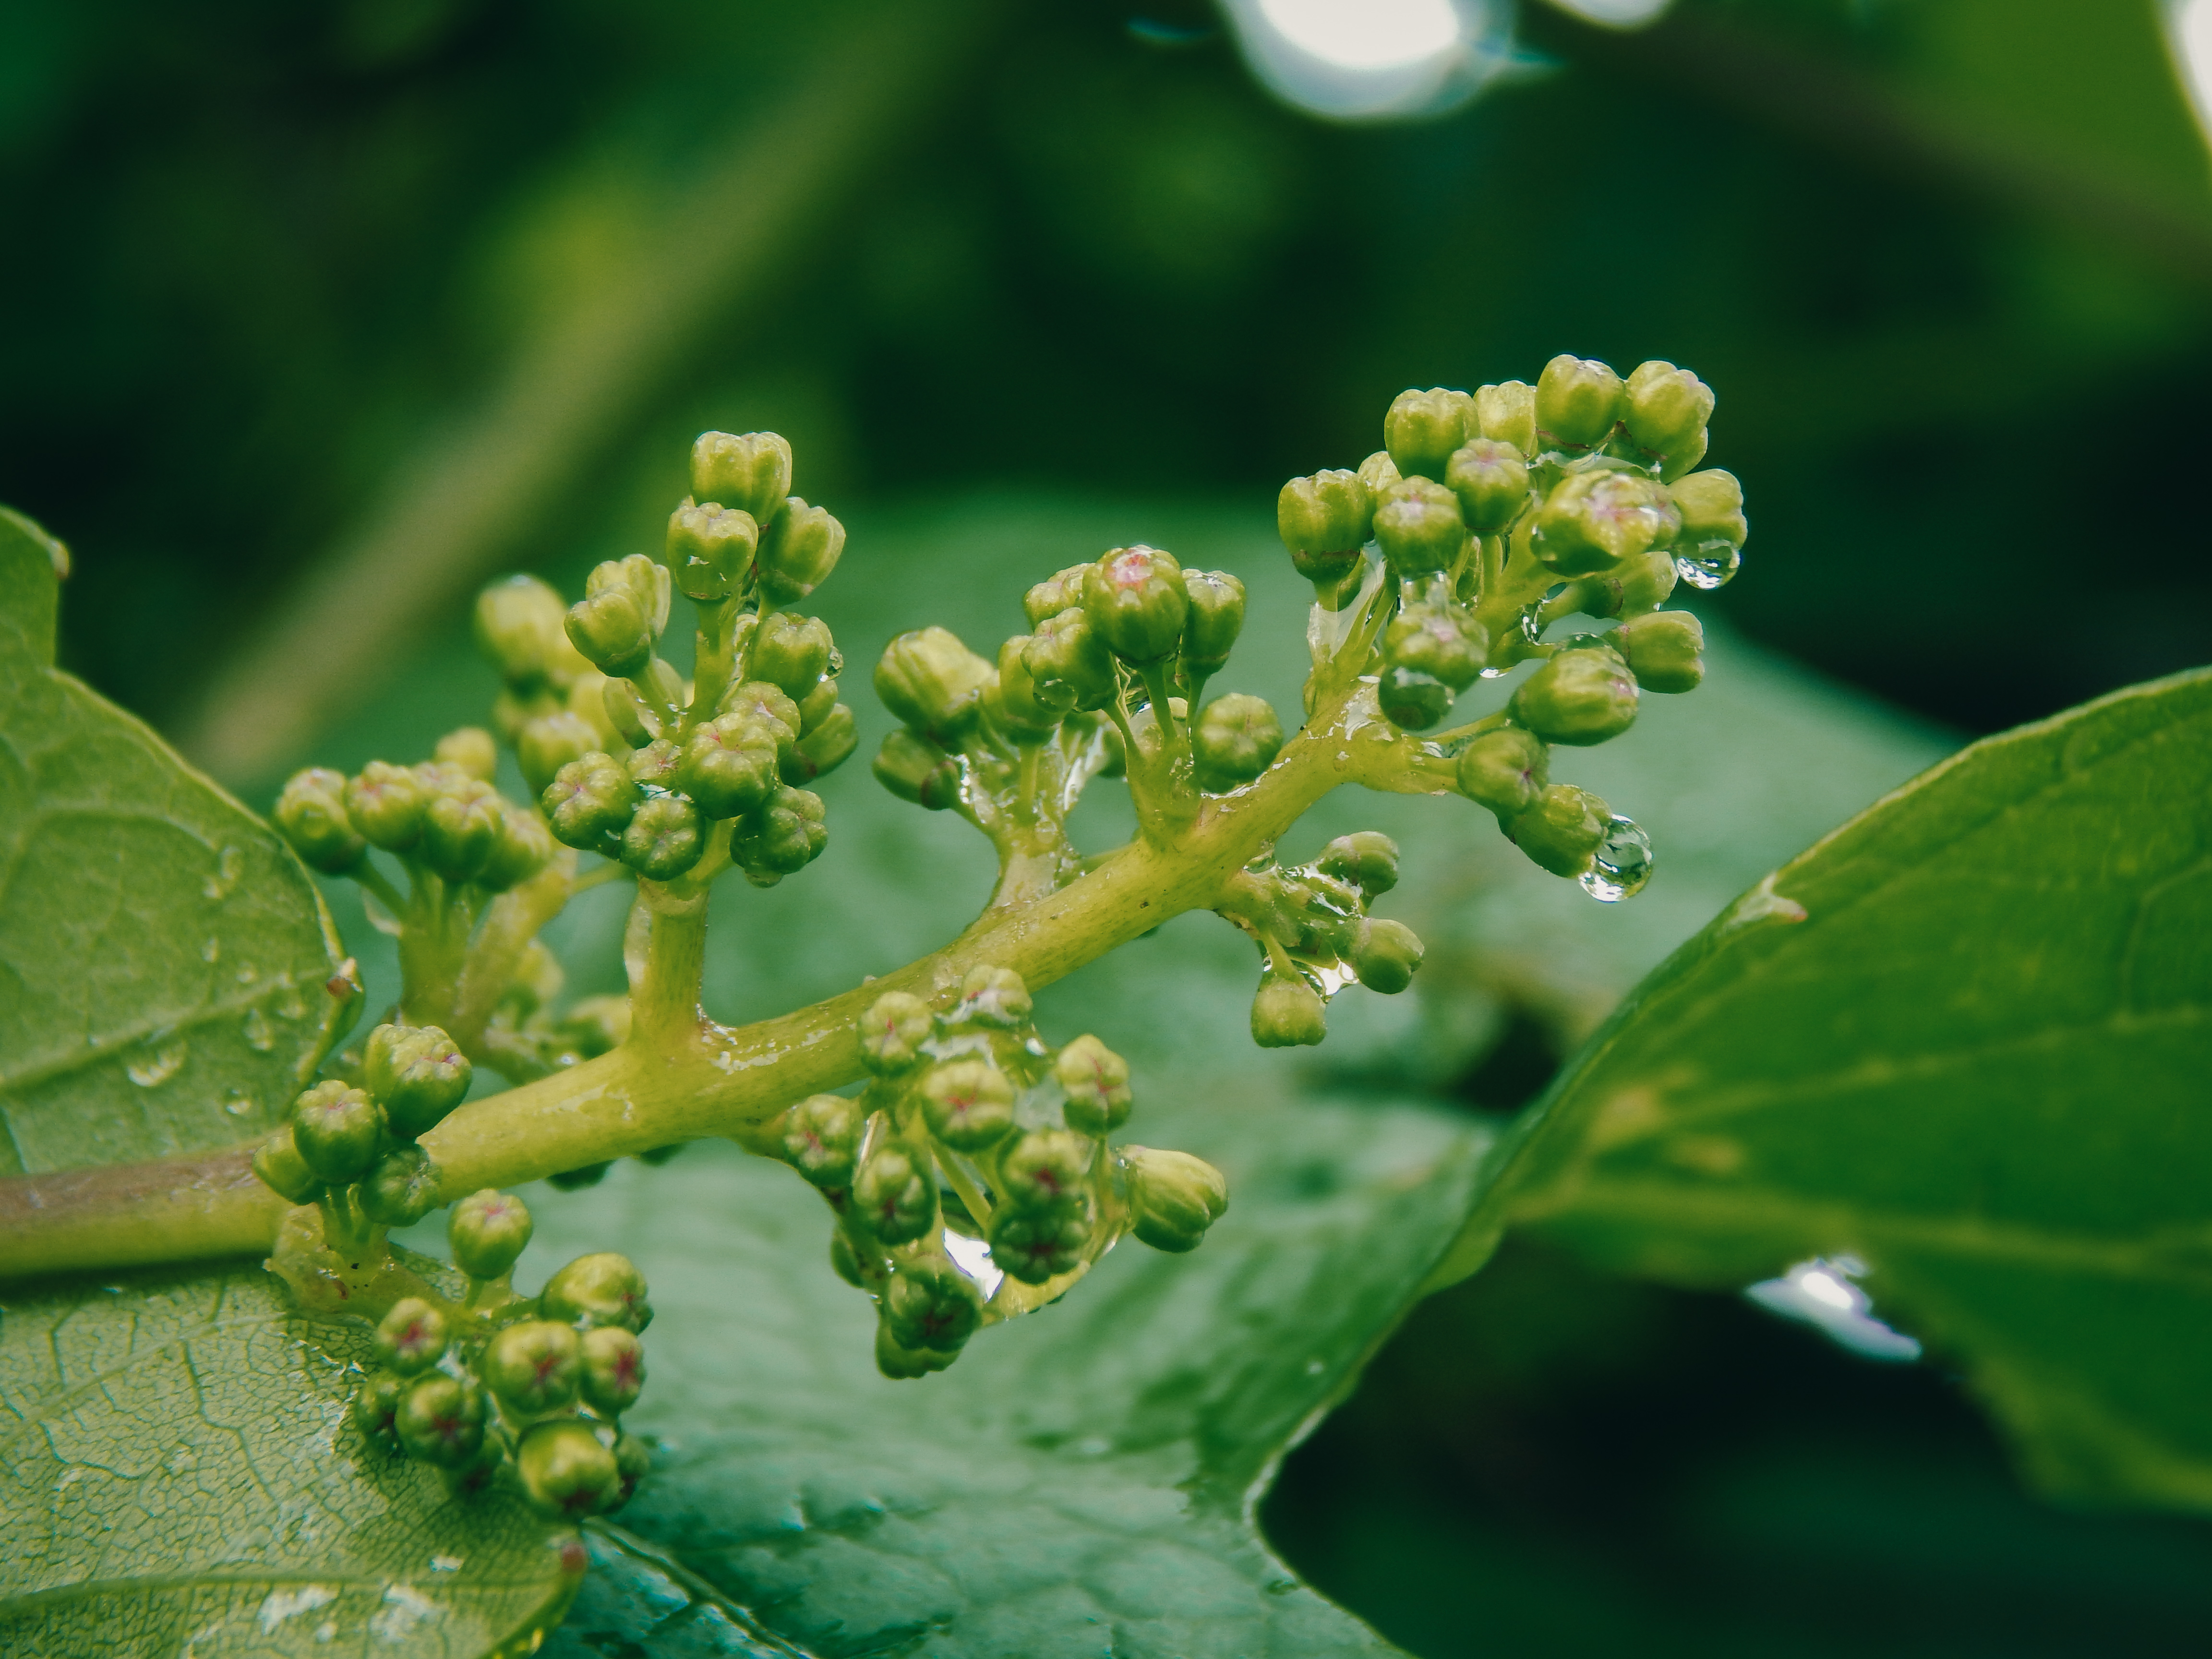
green, nature, bunch, background, plant, free picture, green grapes, beautiful plant, young grapes, drops, after the rain, flower, flowering plant, leaf, coccoloba uvifera, nettle family, spurge family, Buckthorn family, Menispermaceae, Solomon's plume